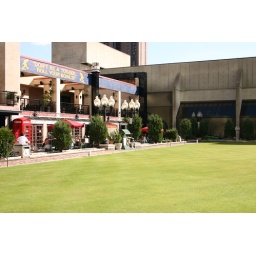
Brit's Pub in Minneapolis - Bowling green roof